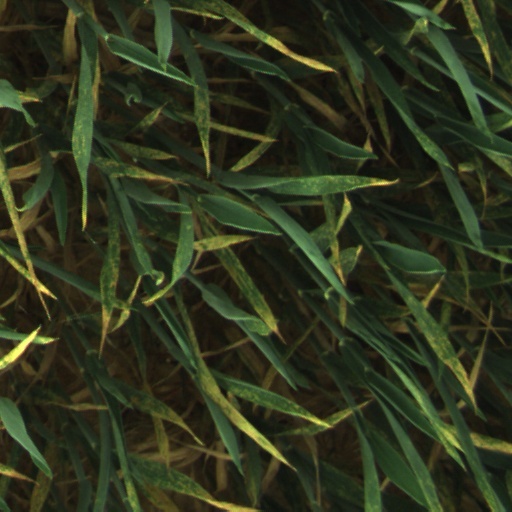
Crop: wheat